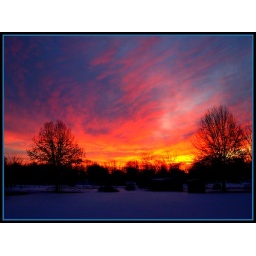
A red hot sky on a very cold morning. Shot in my back yard.